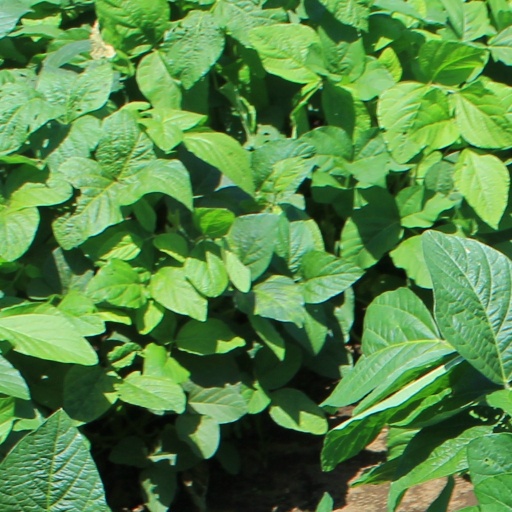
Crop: soybean